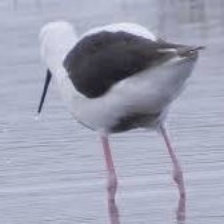
Species: BANDED STILT
Scientific name: CLADORHYNCHUS LEUCOCEPHALUS